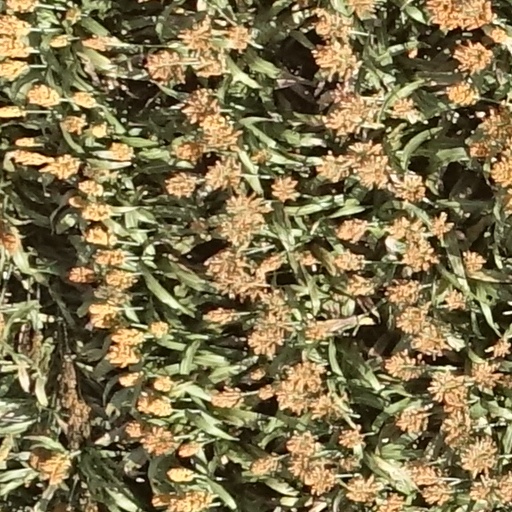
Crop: sorghum